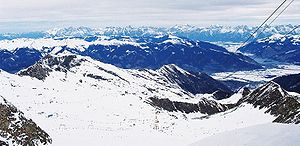
Kitzsteinhorn
Kitzsteinhorn er et bjerg beliggende i Hohe Tauern i Alperne. Bjerget er en gletsjer, hvorpå det er muligt at stå på ski. Sammen med Schmittenhöhe og Maiskogel danner Kitzsteinhorn, Europa Sport Region. Området er ideelt til skisport om vinteren, og vandreture om sommeren. Kitzsteinhorn ligger ved den hyggelige by Kaprun. Fra byen går der gondol-lifte op på bjerget. Den første skilift blev åbnet i 1965, og lige siden har det været muligt at komme hurtigt op på bjerget. I 1974 åbnede man et tog der skulle køre fra dalen og op til bjerget, igennem en tunnel på 3,1 km.